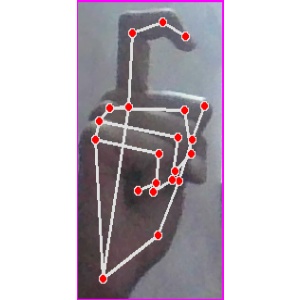
अक्षर: ट